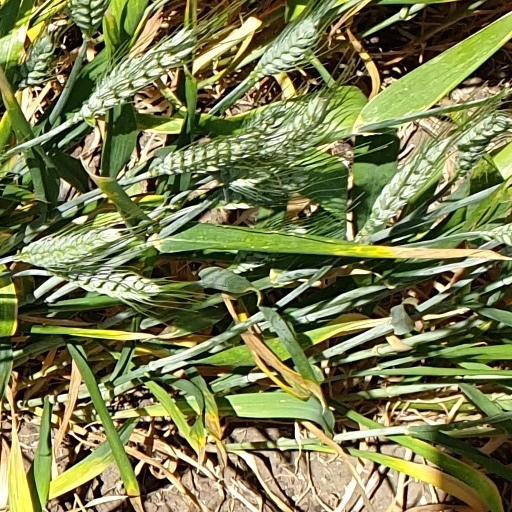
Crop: wheat